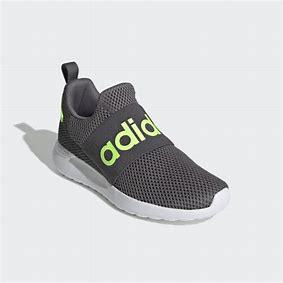
Brand: Adidas
Model: Lite Racer Adapt 4